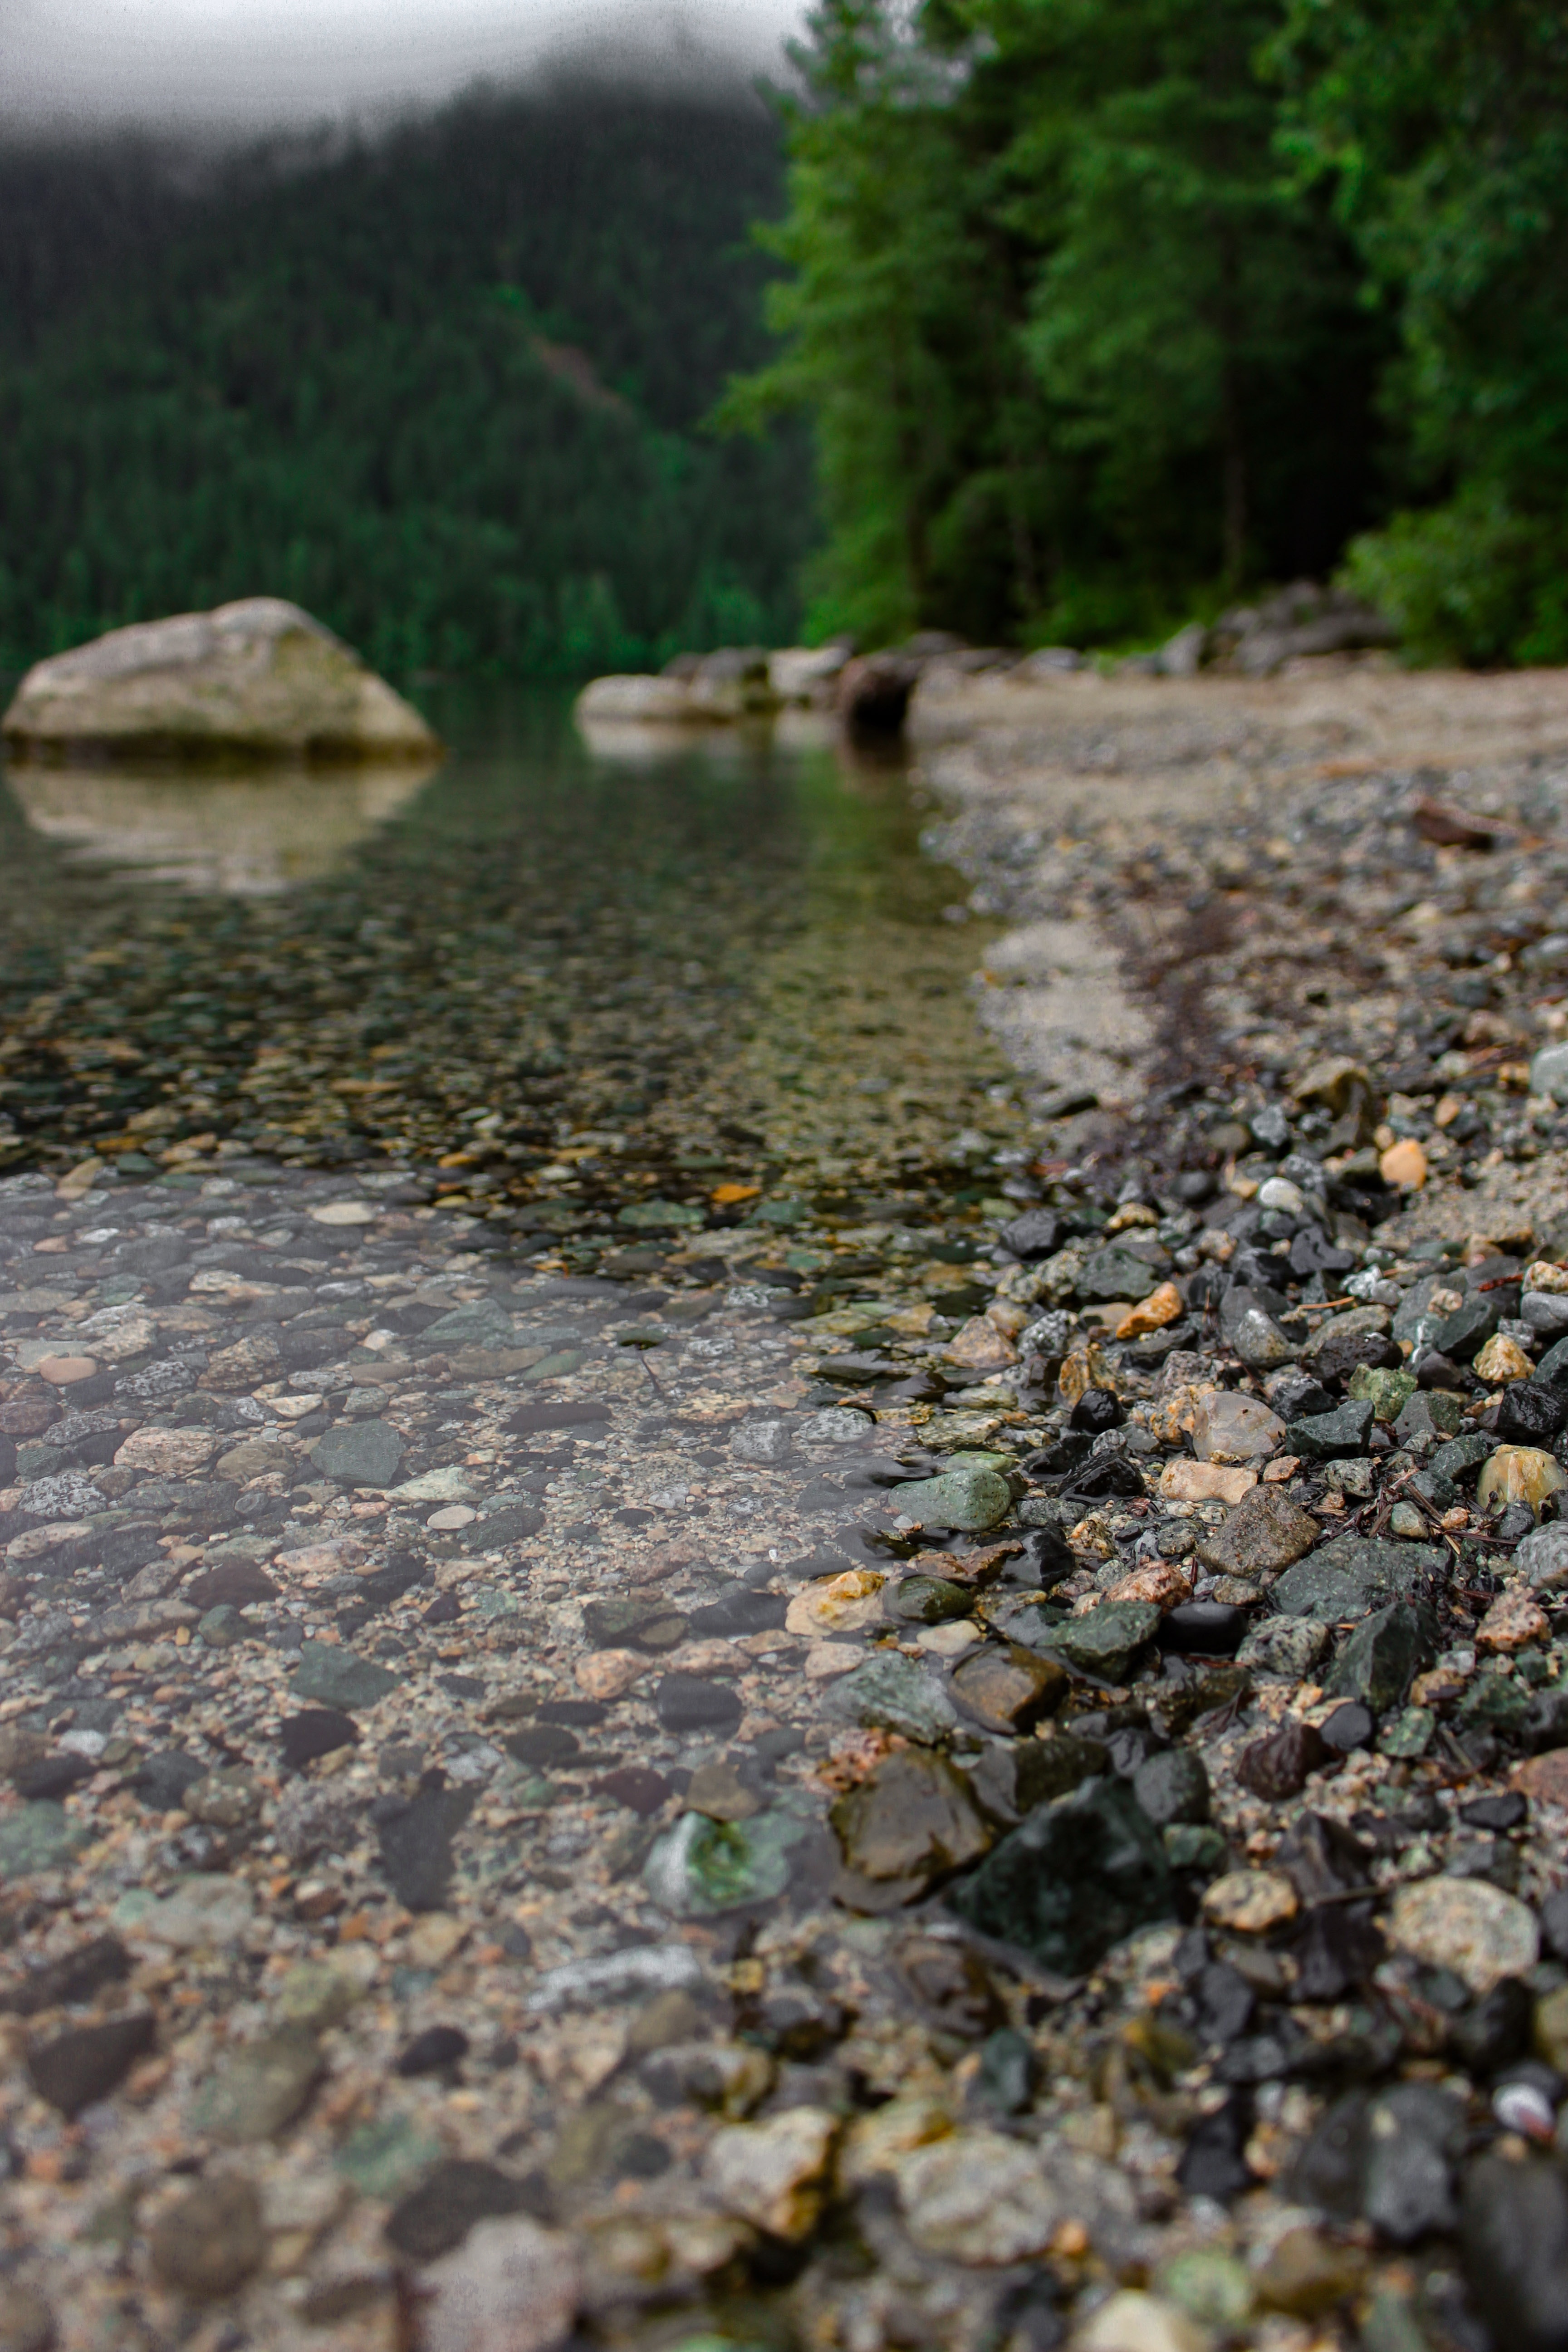
landscape, tree, water, nature, forest, outdoor, rock, wilderness, mountain, trail, leaf, lake, river, environment, stream, green, reflection, scenic, color, glacier, natural, autumn, scenery, blue, season, clouds, canada, beautiful, scene, woodland, natural environment